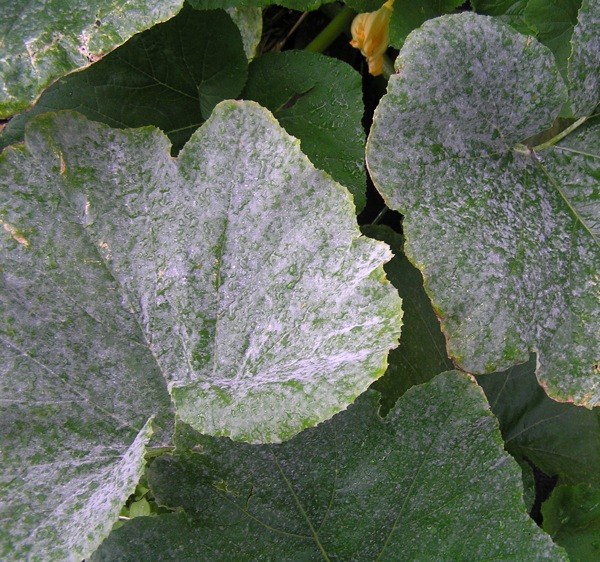
Labels: Squash Powdery mildew leaf, Squash Powdery mildew leaf